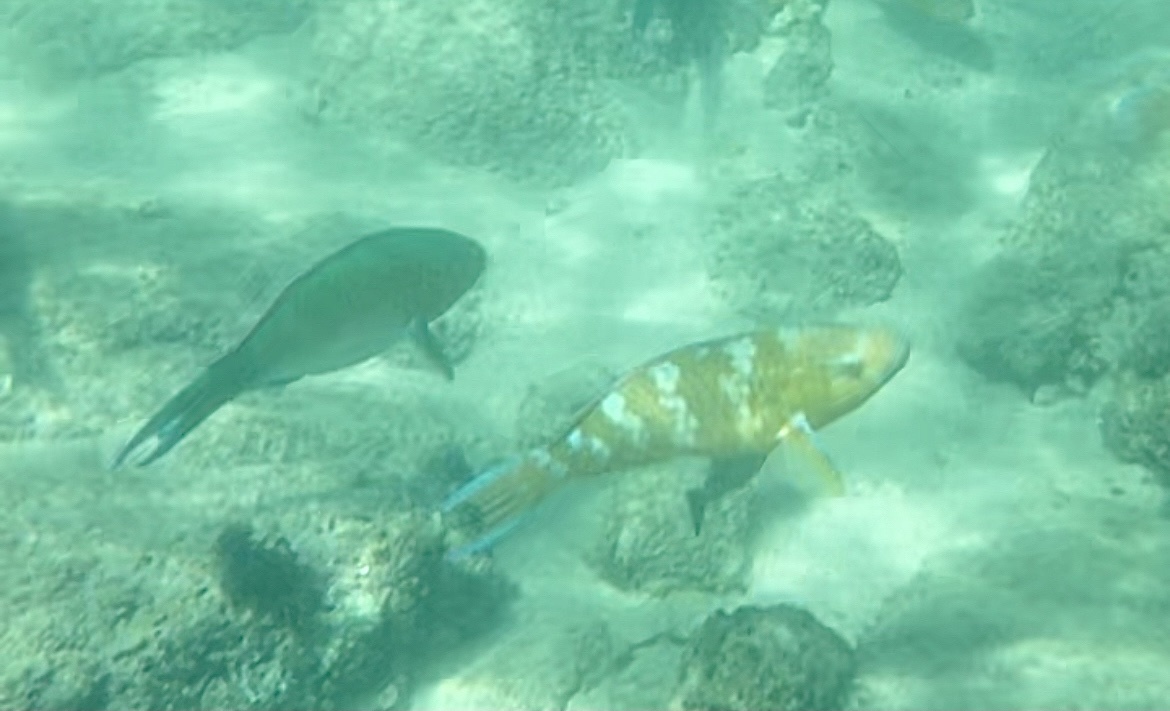
Scarus ghobban (Blue-barred Parrotfish)